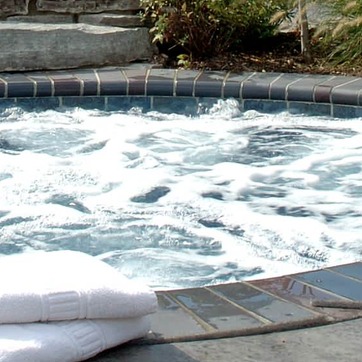
Material: water